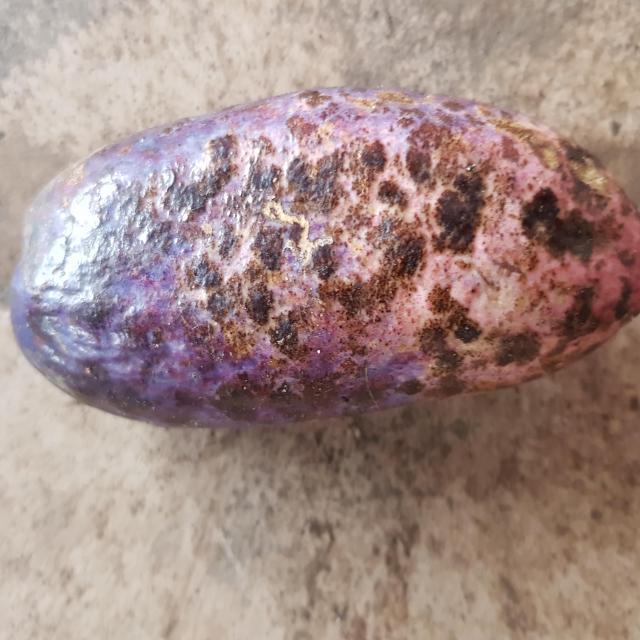
Plum grade: unripe